Saba Dashtyari

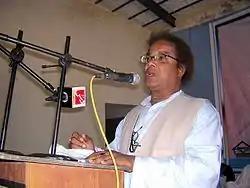
Dashtyari giving a lecture.

Dashtyari was a teacher of Islamic Studies at the Balochistan University and frequently shuttled between Karachi and Quetta.